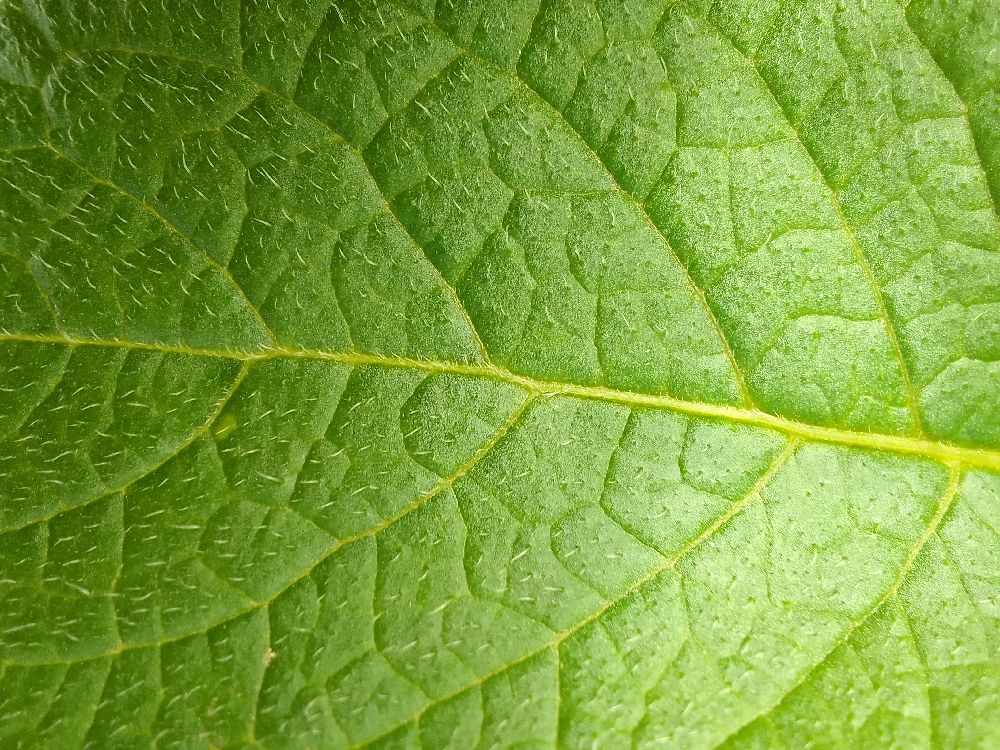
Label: Healthy